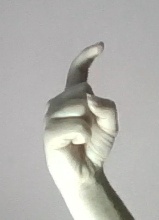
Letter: ra